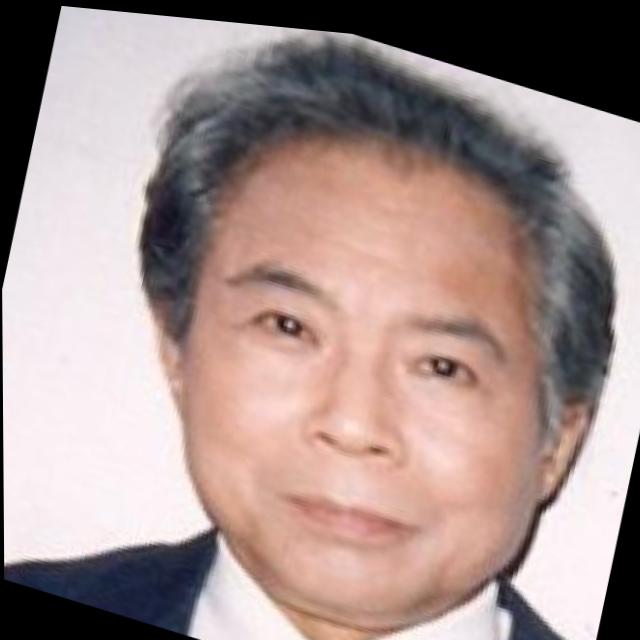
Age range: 65+